Monstrous Compendium

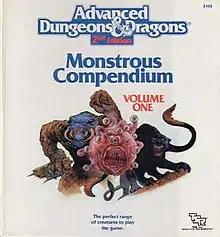
MC1, "Monstrous Compendium, Volume One"

The Monstrous Compendium is a series of accessories for the "Advanced Dungeons & Dragons" fantasy role-playing game released from 1989 to 1998. The title was then used for a series of 5th Edition "Dungeons & Dragons" supplements released on D&D Beyond.